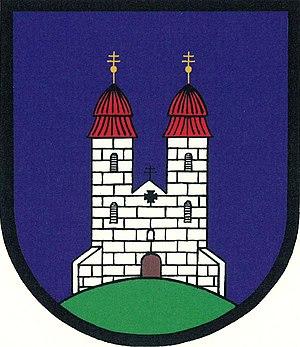
Tismice est une commune du district de Kolín, dans la région de Bohême-Centrale, en République tchèque. Sa population s'élevait à 539 habitants en 2018.